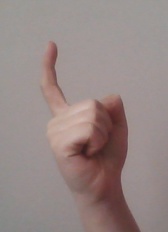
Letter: ra